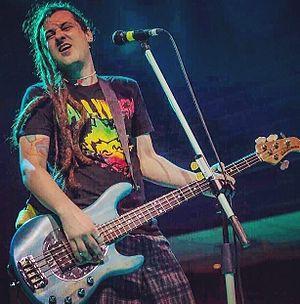
Roger Manganelli est le bassiste du groupe Less Than Jake, il est aussi le chanteur et le guitariste du groupe Rehasher.